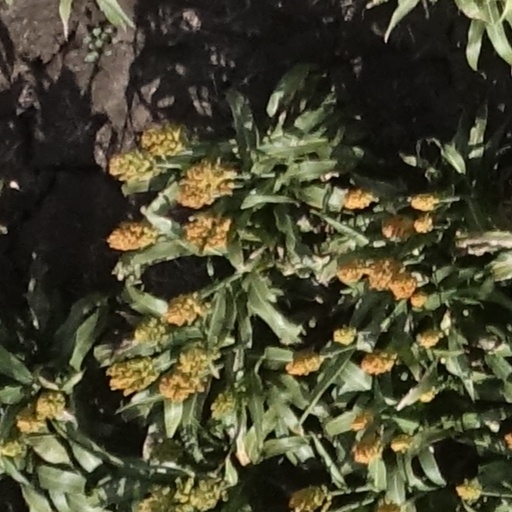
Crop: sorghum